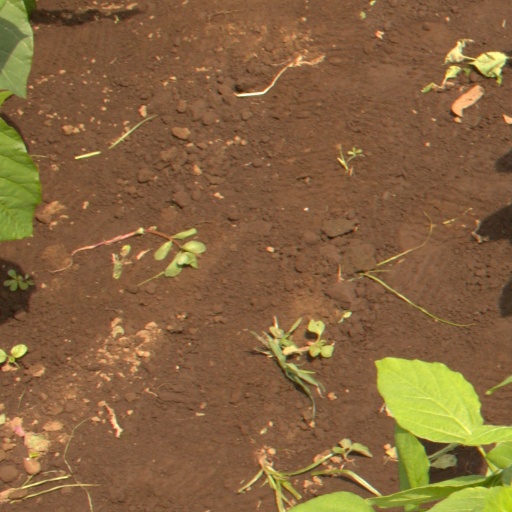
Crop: soybean